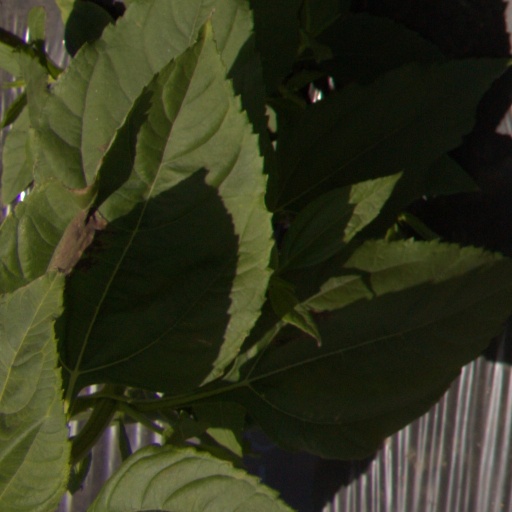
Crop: Jerusalem artichoke